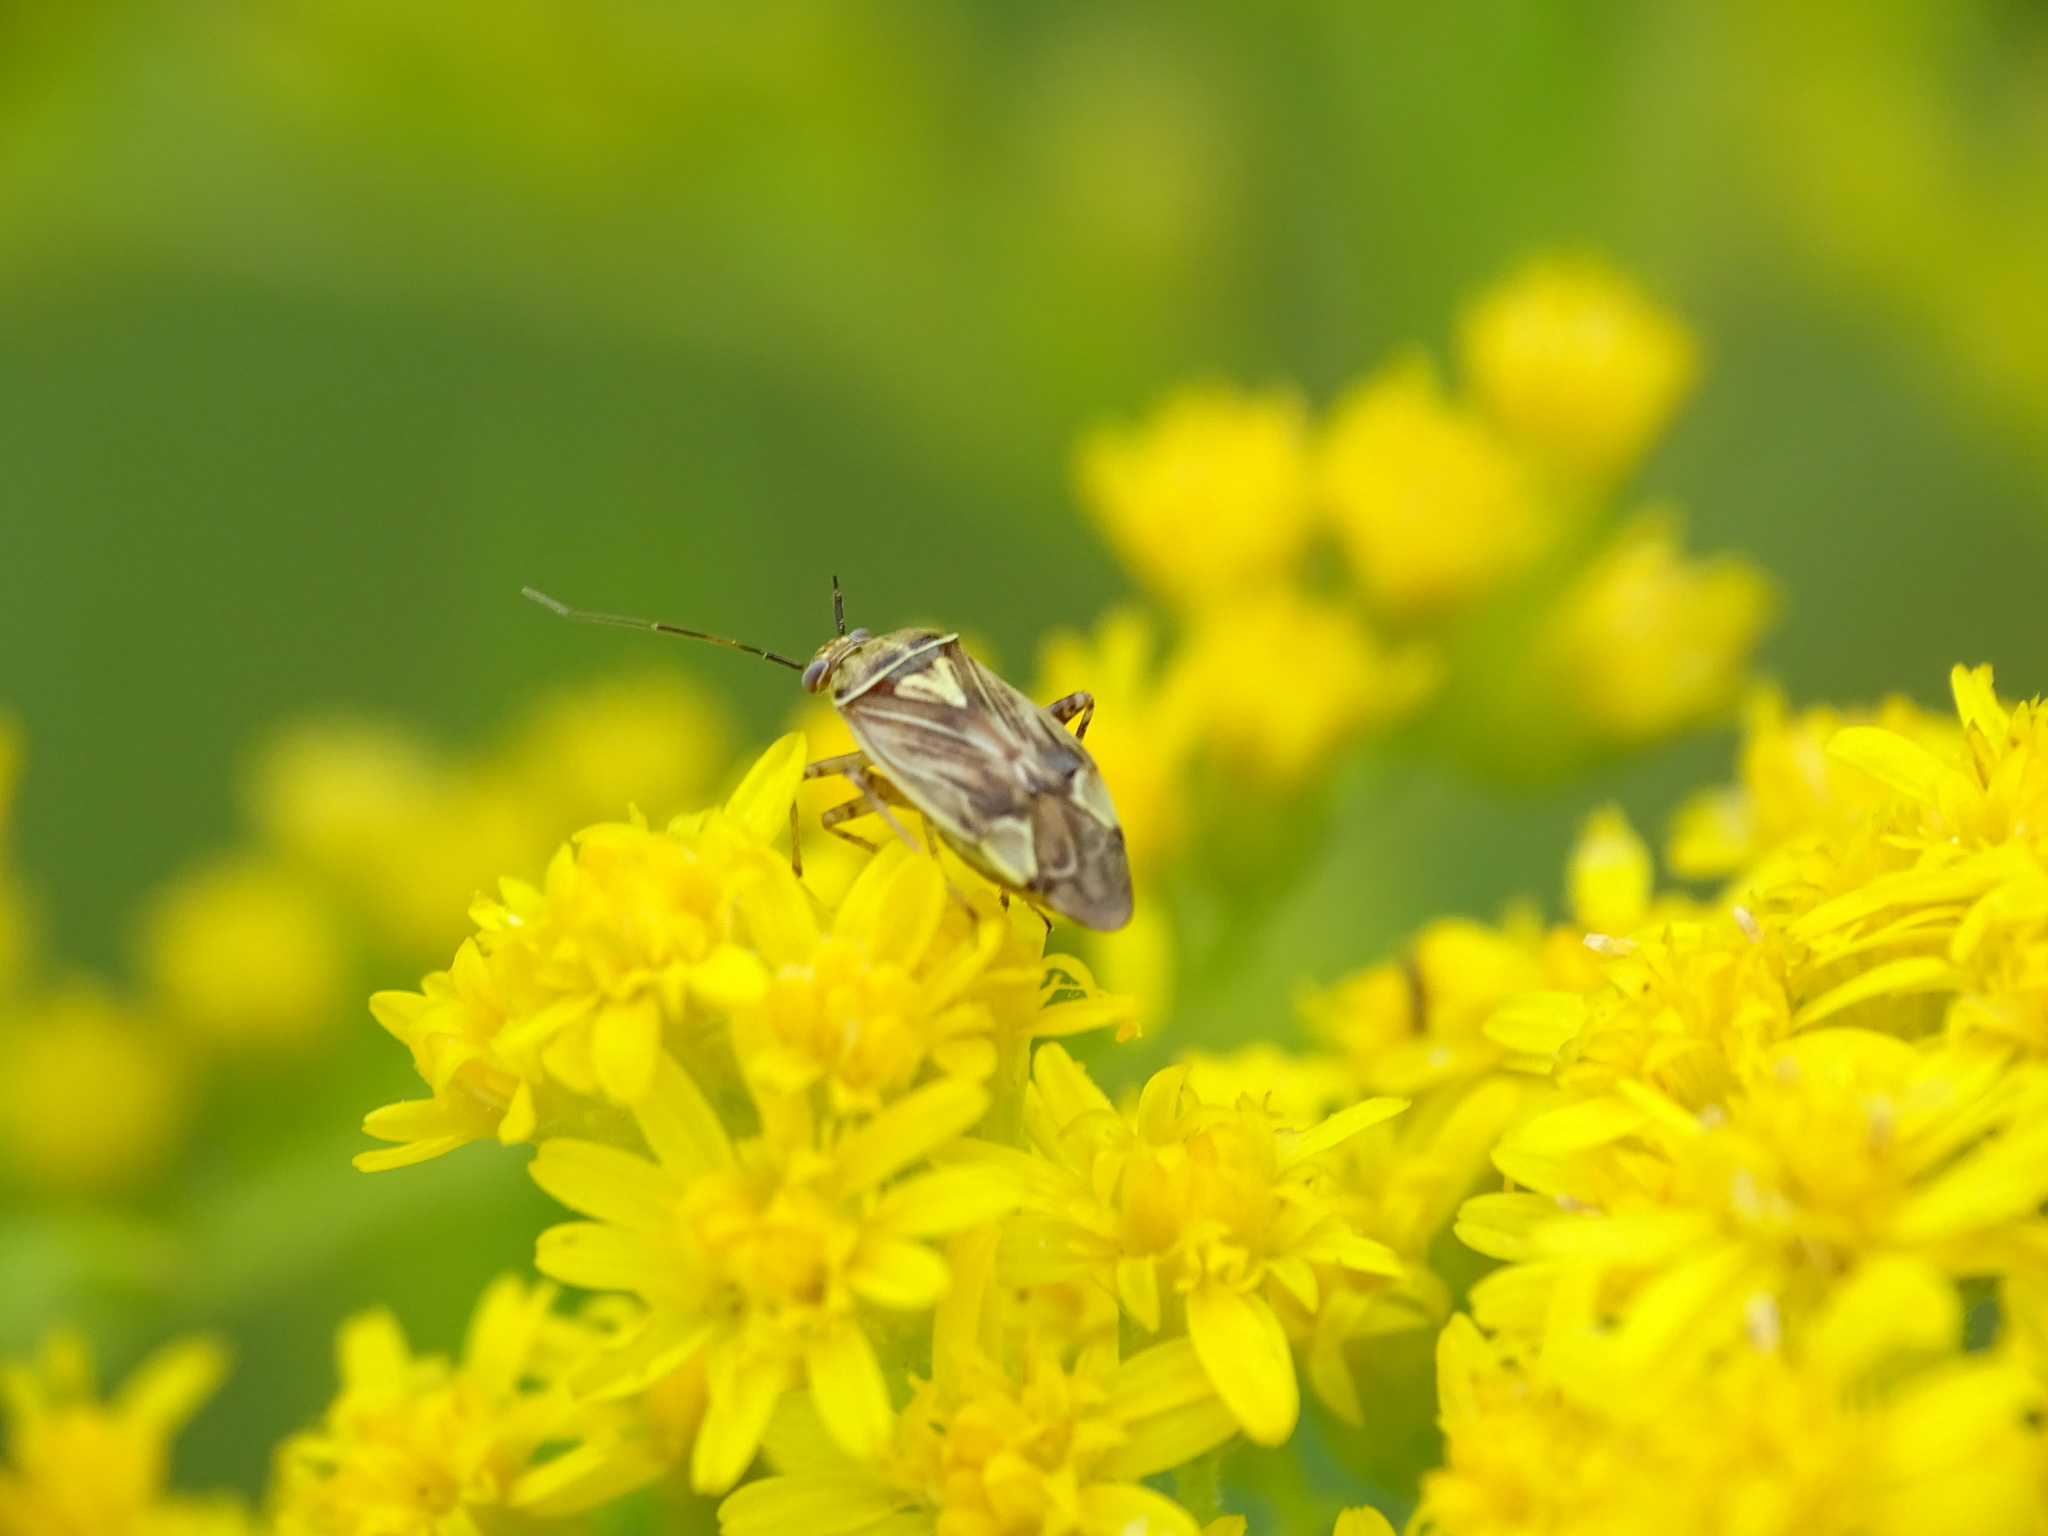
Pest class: lygus_bug